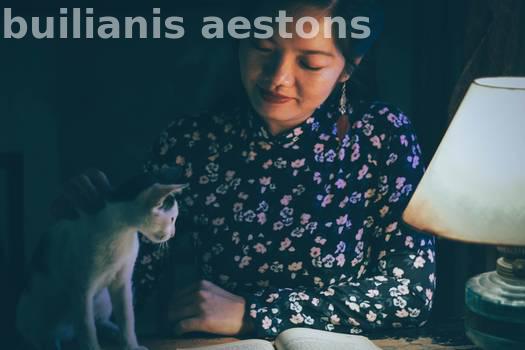
Label: Watermark